Automotive industry in New Zealand

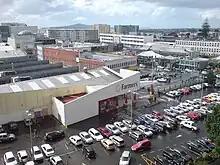
Mortimer Pass plant (demolished 2017) as a Farmers department store, Nuffield Street in the middle distance

The building that became the main Petone factory building had been a Railway Workshop until New Zealand Railways' new Woburn workshops were built. Situated opposite Austin on McKenzie Street later known as the Western Hutt Road now a part of the Hutt Expressway the old factory became an indoor sports hall until it was removed in 2013. The site became a part of the Petone campus of Wellington Institute of Technology and it is used by its School of Construction.